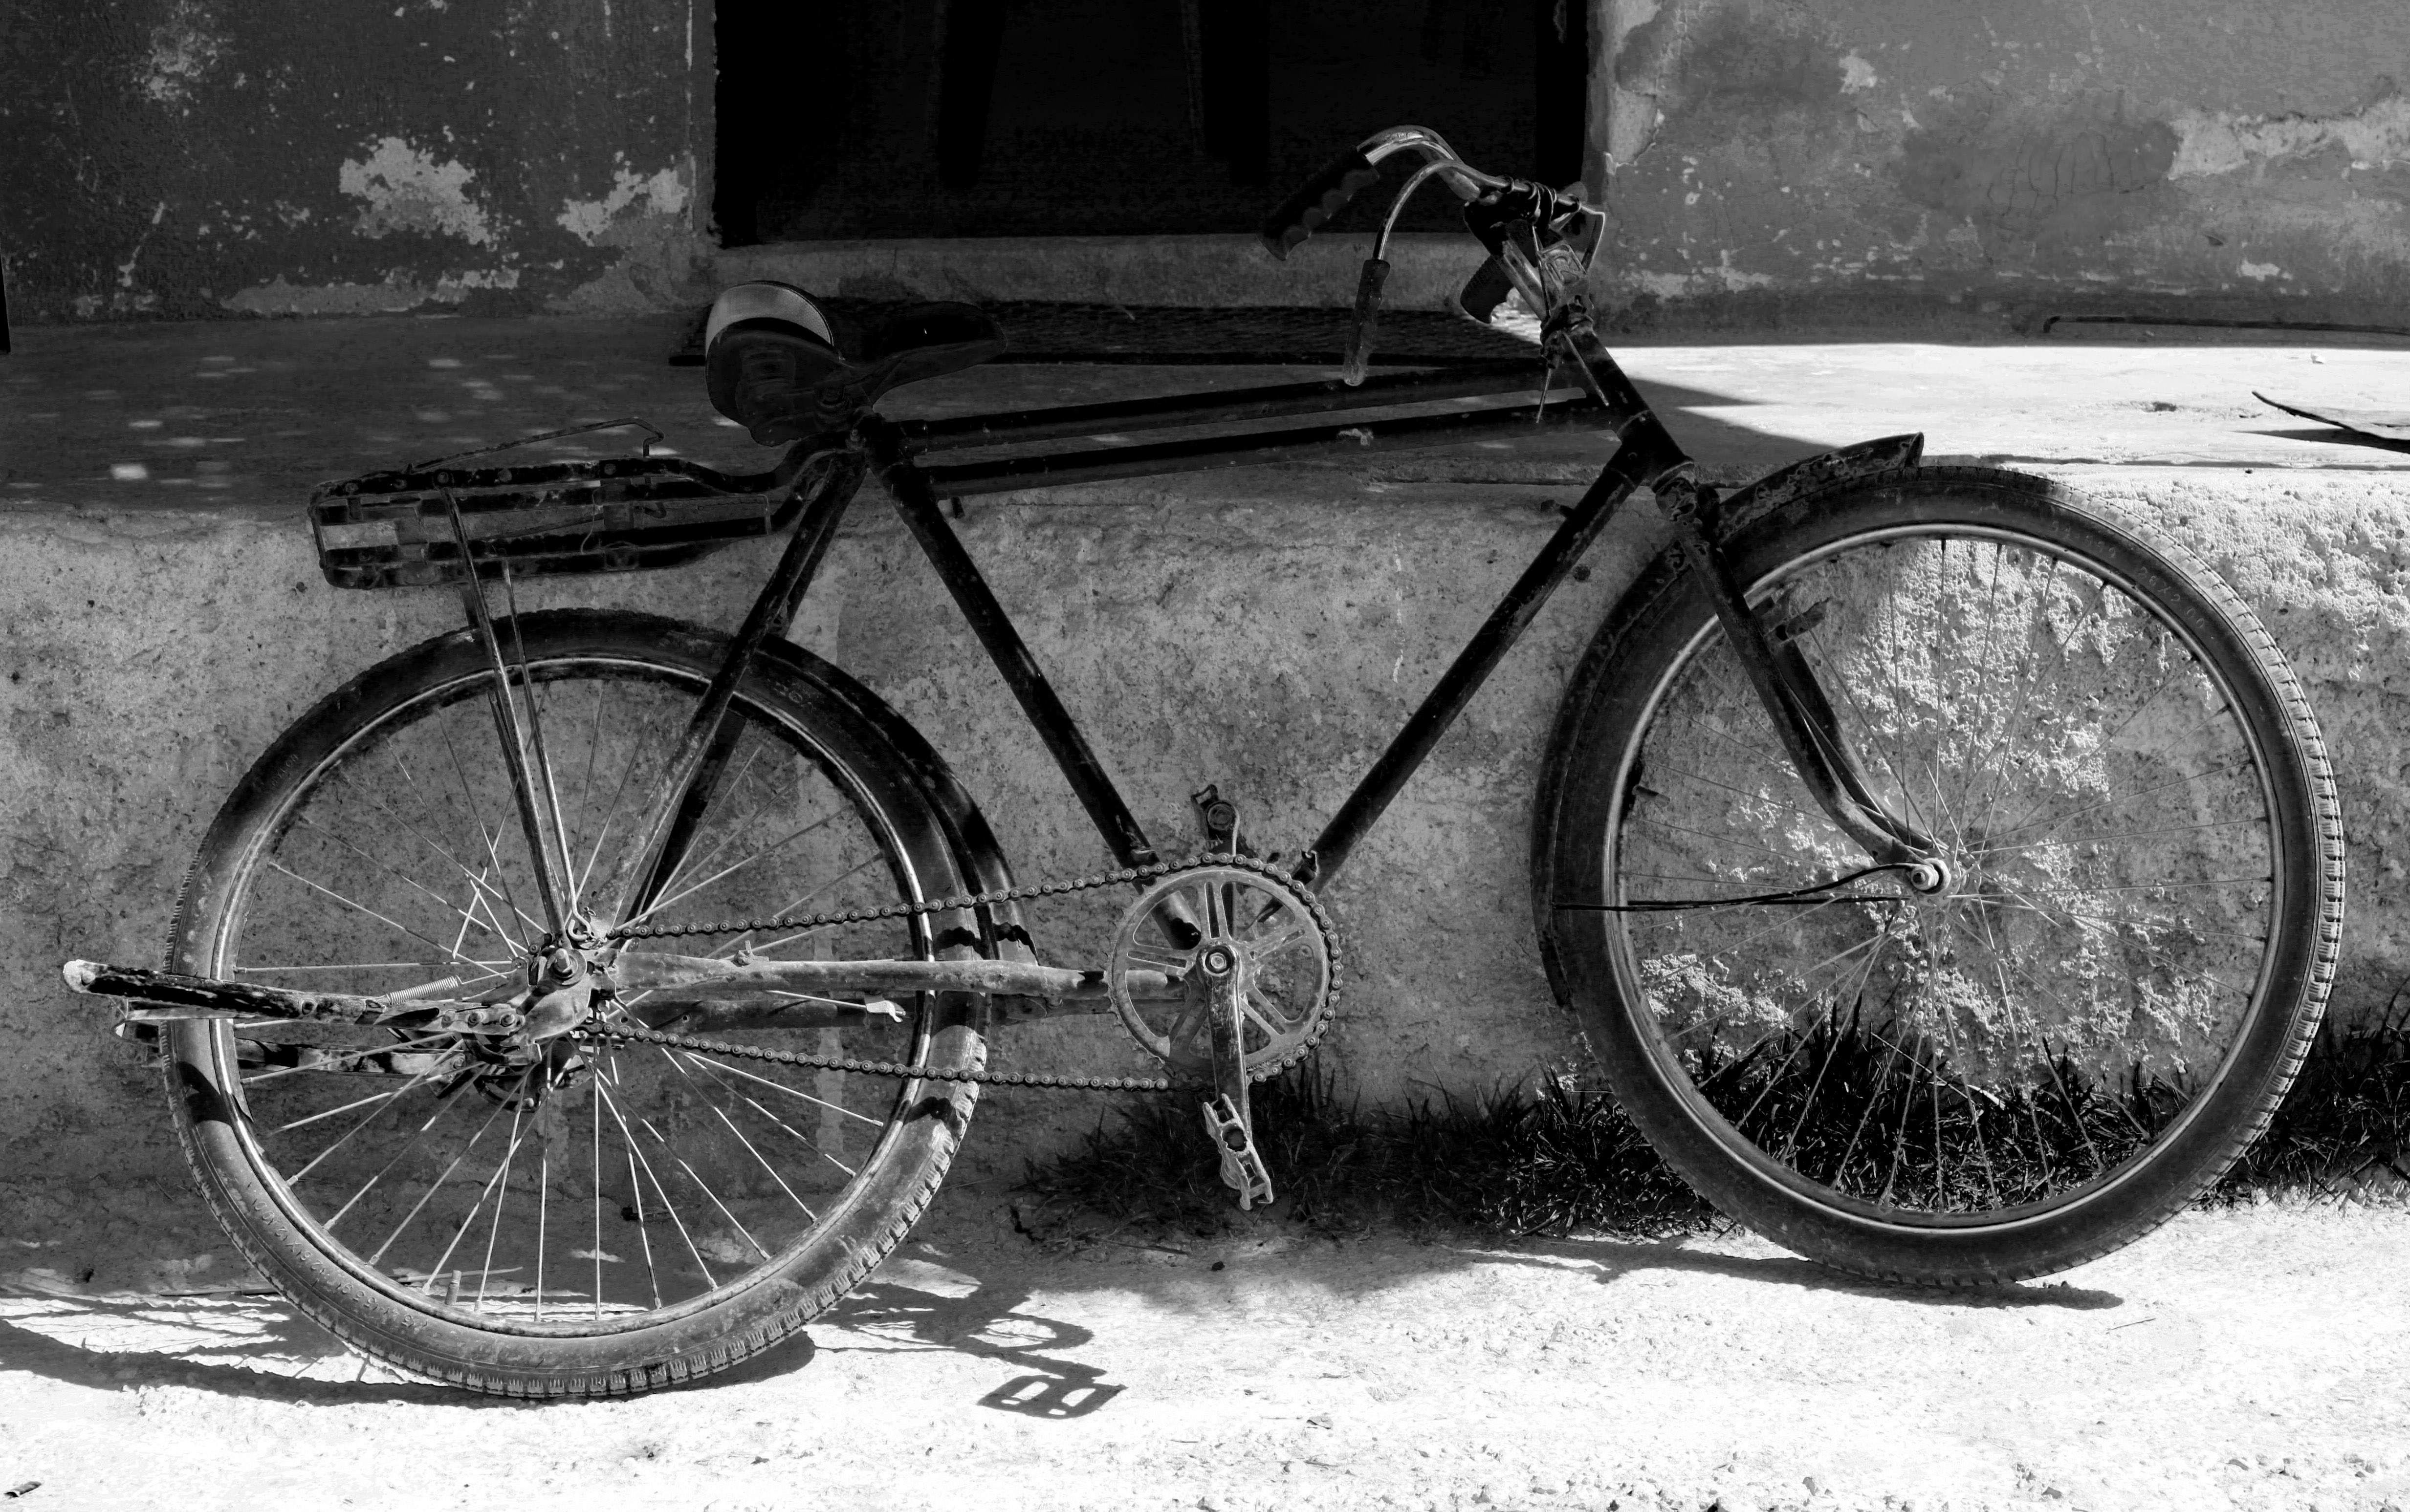
bicycle, black, white, vintage, retro, land vehicle, motor vehicle, bicycle wheel, black and white, wheel, mode of transport, road bicycle, vehicle, bicycle part, snapshot, bicycle accessory, spoke, monochrome photography, tire, automotive tire, bicycle saddle, sports equipment, bicycle frame, monochrome, hybrid bicycle, automotive wheel system, bicycle drivetrain part, cycling